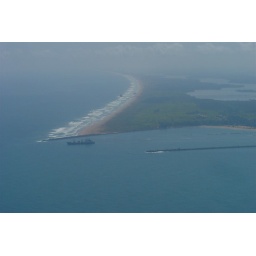
The western coast of Nigeria is characterized by lagoons, sand barrier islands and mangrove-lined channels.